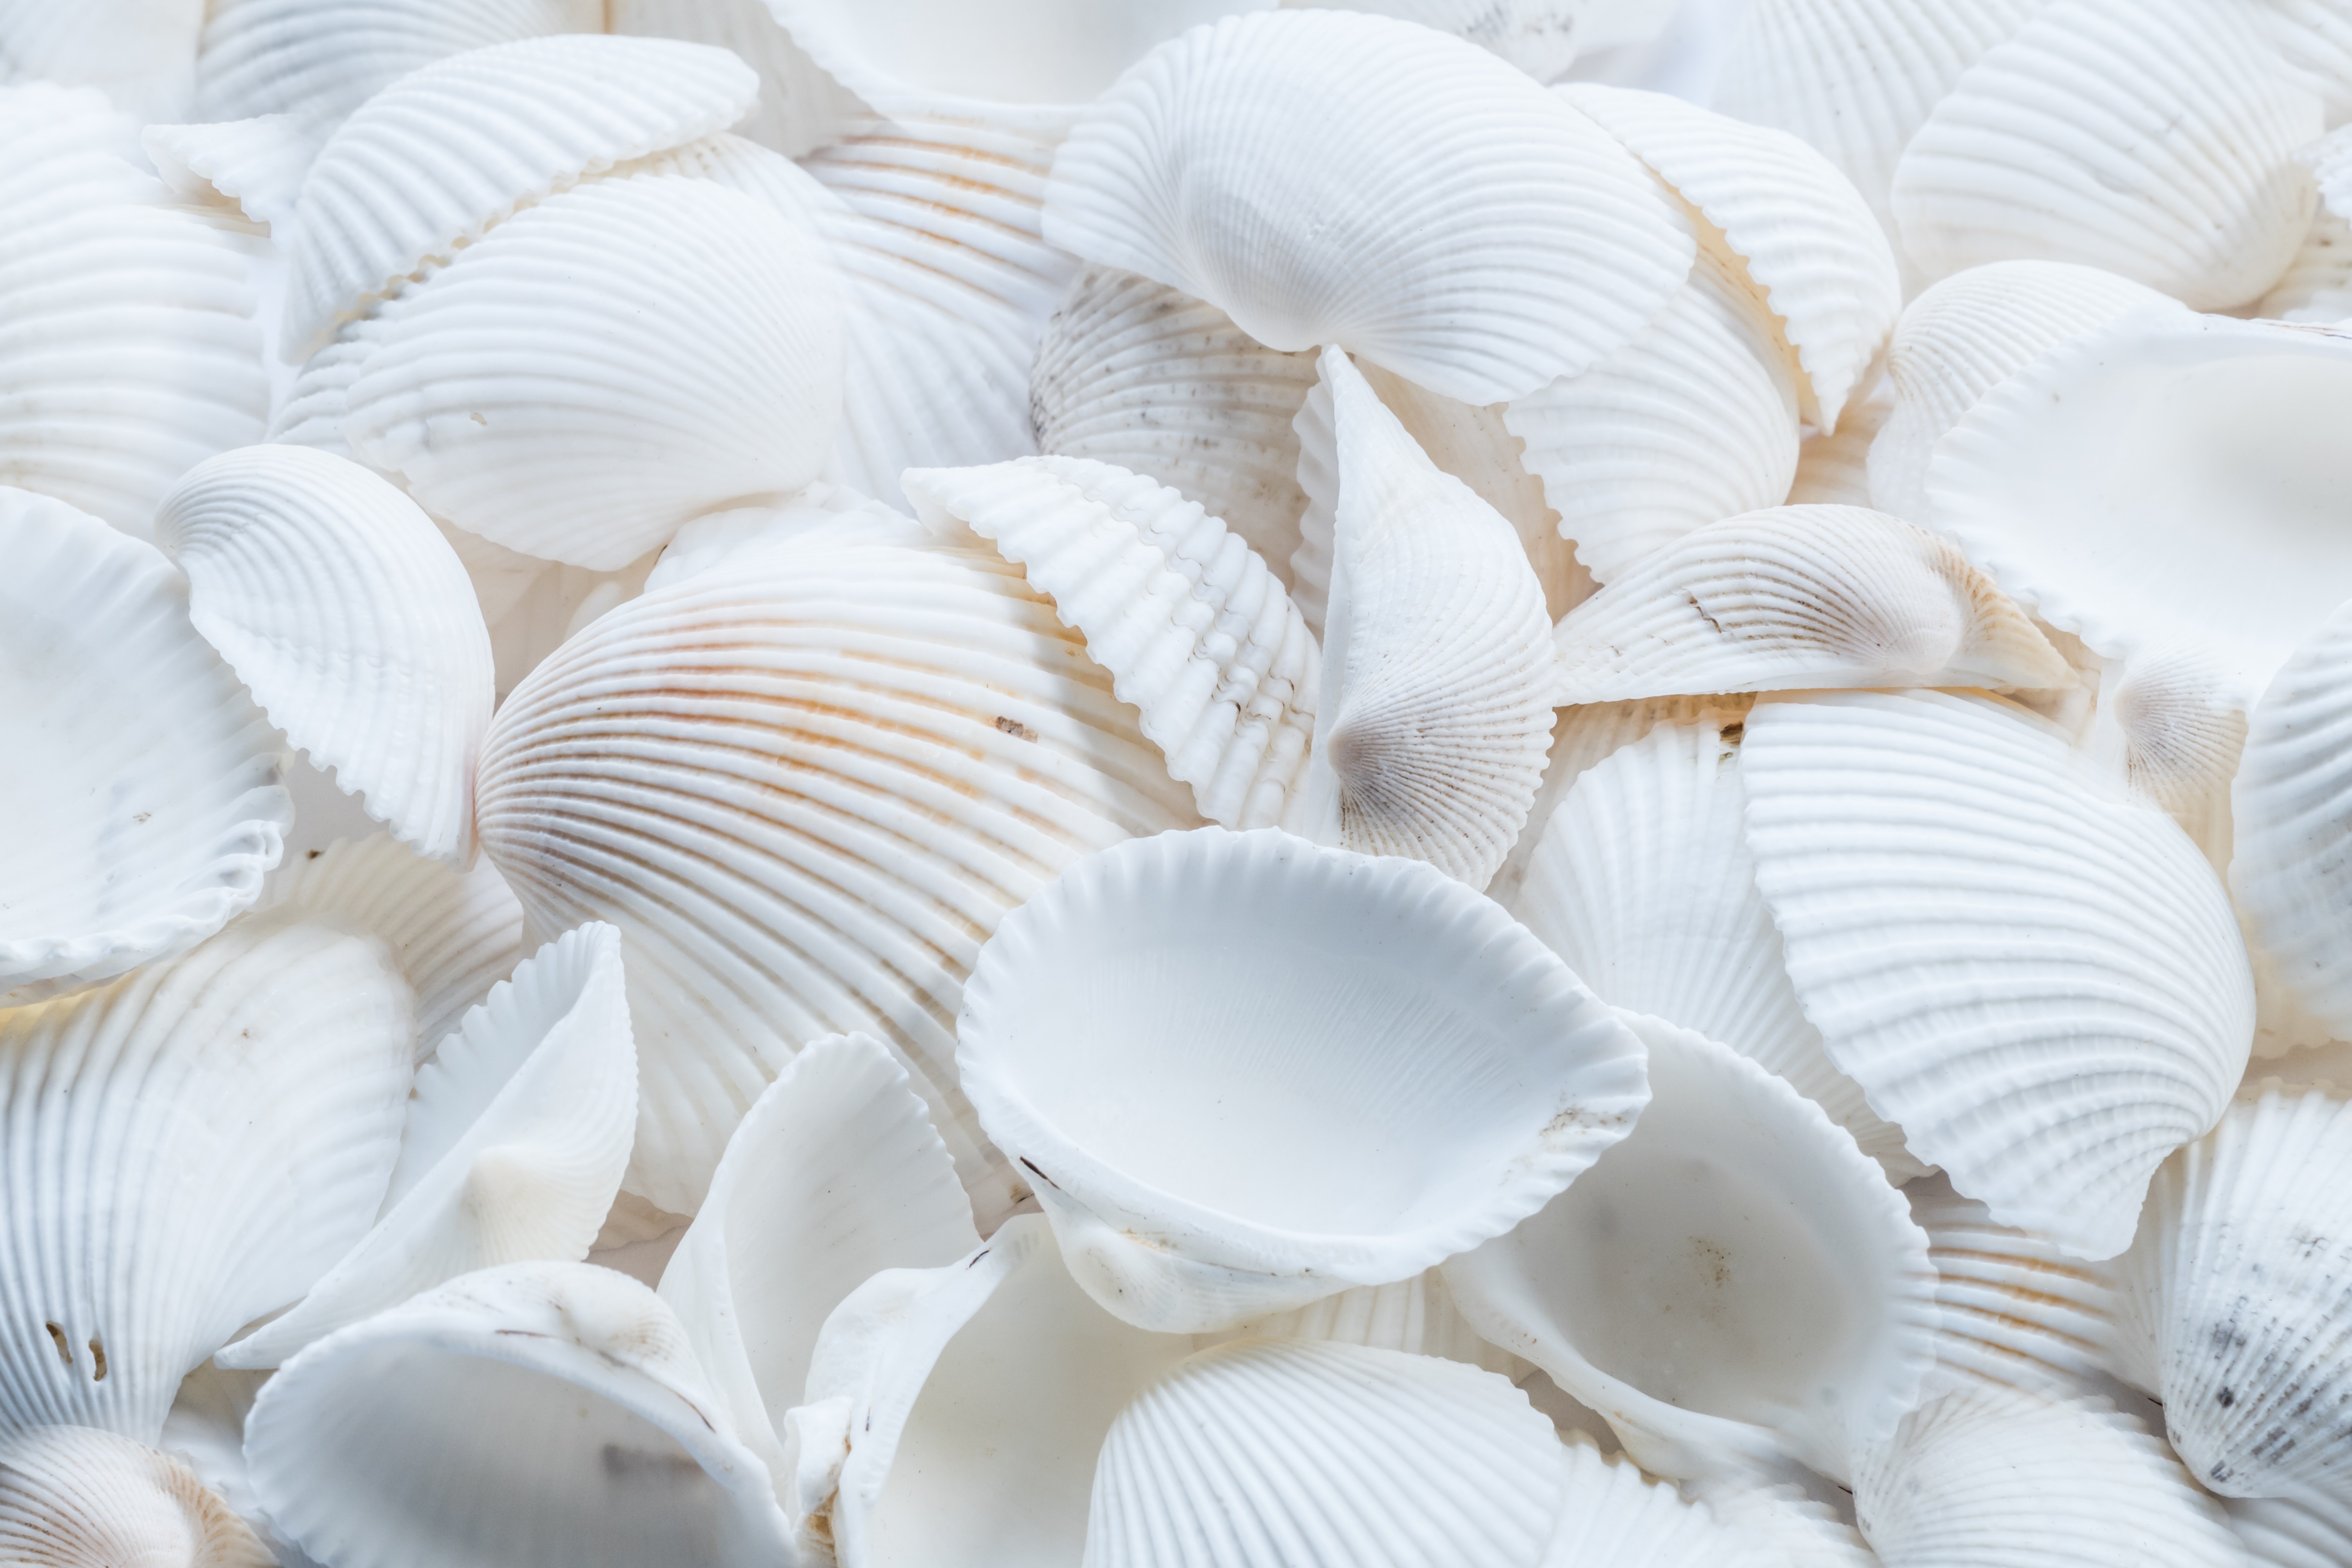
shell, white, cockle, bivalve, baltic clam, clam, organism, molluscs, scallop, invertebrate, natural material, conch, shellfish, conchiglie, food, sand